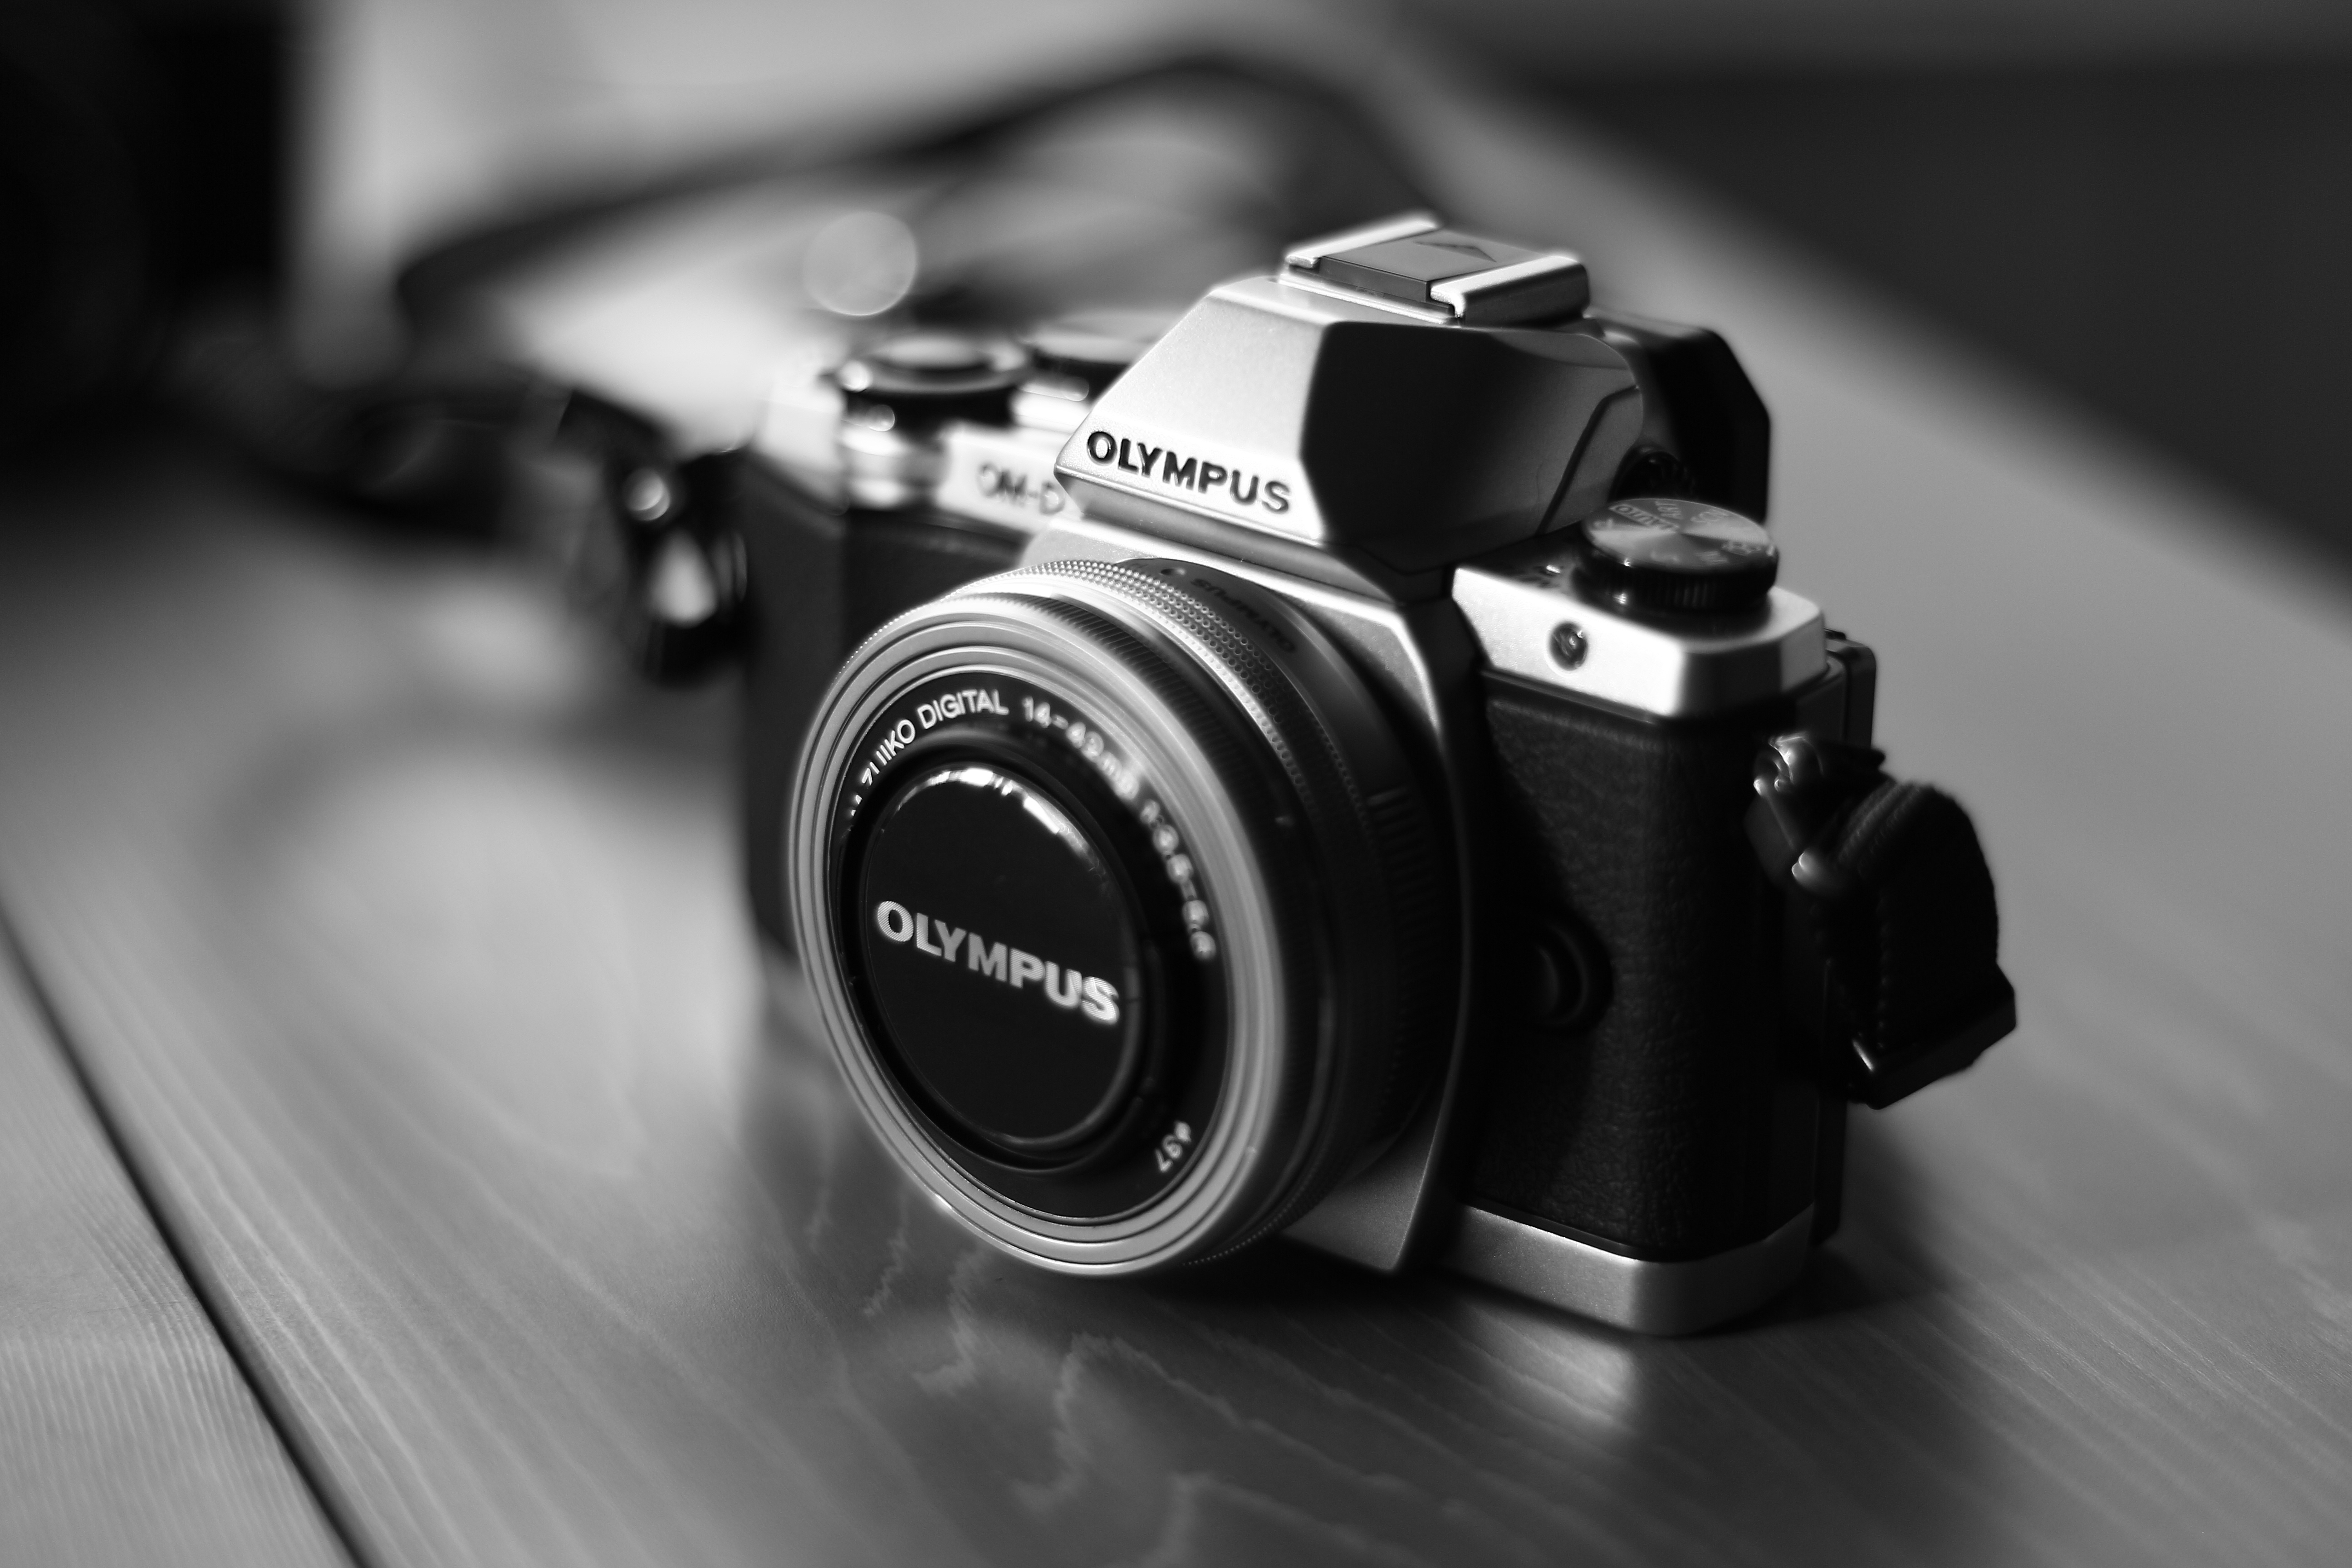
black and white, camera, photography, black, monochrome, product, reflex camera, digital camera, olympus, photograph, camera lens, monochrome photography, digital slr, single lens reflex camera, cameras optics, mirrorless interchangeable lens camera